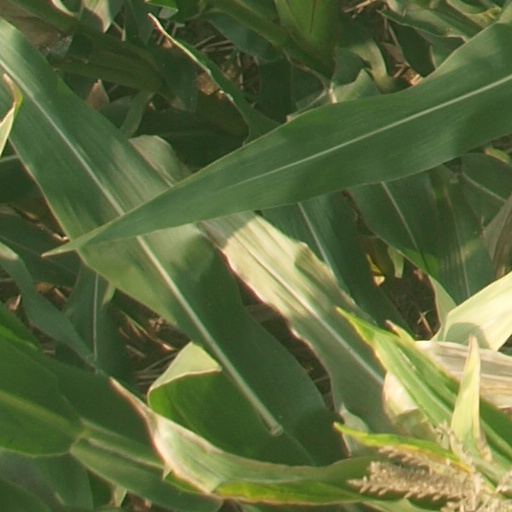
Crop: maize; corn